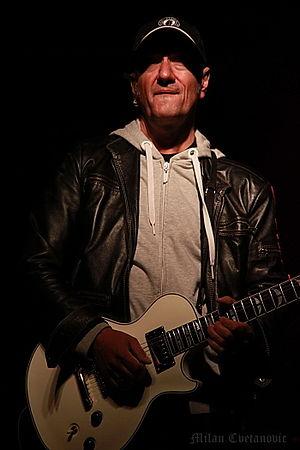
"Vladimir ""Vlatko"" Stefanovski, né en 1957 à Prilep, est un guitariste macédonien de jazz fusion ethno-rock.